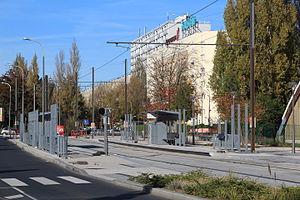
La liste des stations du tramway d'Île-de-France propose un aperçu des stations actuellement en service sur les lignes de tramway d'Île-de-France, en France. La première ligne a ouvert en 1992. L'ensemble des lignes, qui ne sont pas toutes en correspondance entre elles, comprend 204 stations, depuis le 14 décembre 2019, date d'extension de la ligne 4 du tramway d'Île-de-France.